Arleta, Los Angeles

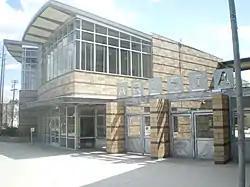
Arleta High School

Branford Park is located in Arleta. The facility has an auditorium, a lighted baseball diamond, an unlighted baseball diamond, lighted outdoor basketball courts, a children's play area, a community room, an indoor gymnasium with weights, an indoor gymnasium without weights, an outdoor gymnasium without weights, a kitchen, a music room, picnic tables, a lighted soccer field, a stage, lighted tennis courts, and lighted volleyball courts. In addition the Devonshire Arleta Park in Arleta.